Interstate 590

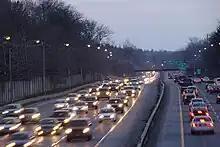
I-590 southbound in Brighton during rush hour

I-590 appeared on maps of the Rochester area as early as 1977 as a designation for the portion of the Outer Loop south of I-490. At the time, only two portions of the loop—from I-490 in Gates southeast to NY 383 in Chili and from Winton Road in Brighton to I-490 in Rochester—were complete and open to traffic. The western portion was constructed and designated as part of NY 47. The eastern section, which opened from Monroe Avenue (NY 31) to the Can of Worms and from NY 31 west to Winton Road by 1968, was part of NY 47 between Elmwood Avenue and I-490. South of Elmwood Avenue, the expressway had no signed number as the Federal Highway Administration had yet to assign the I-590 designation. Construction on the missing section of the Outer Loop's southern half began in the late 1970s.